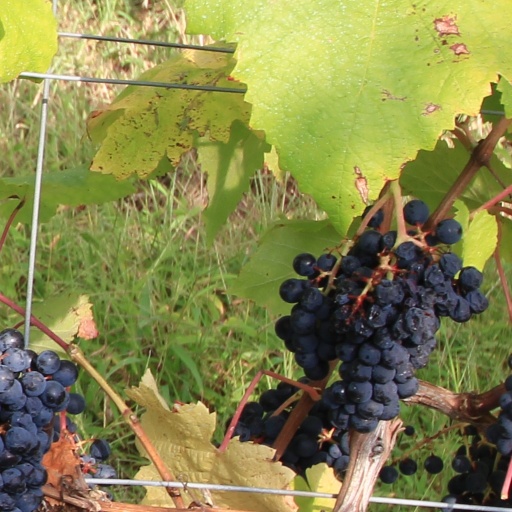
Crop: grape